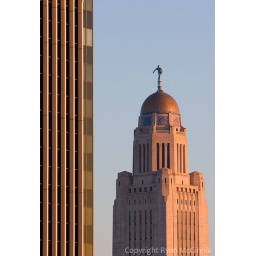
The Nebraska State Capitol Building, framed by an office building at left in the foreground, in Lincoln, Nebraska.